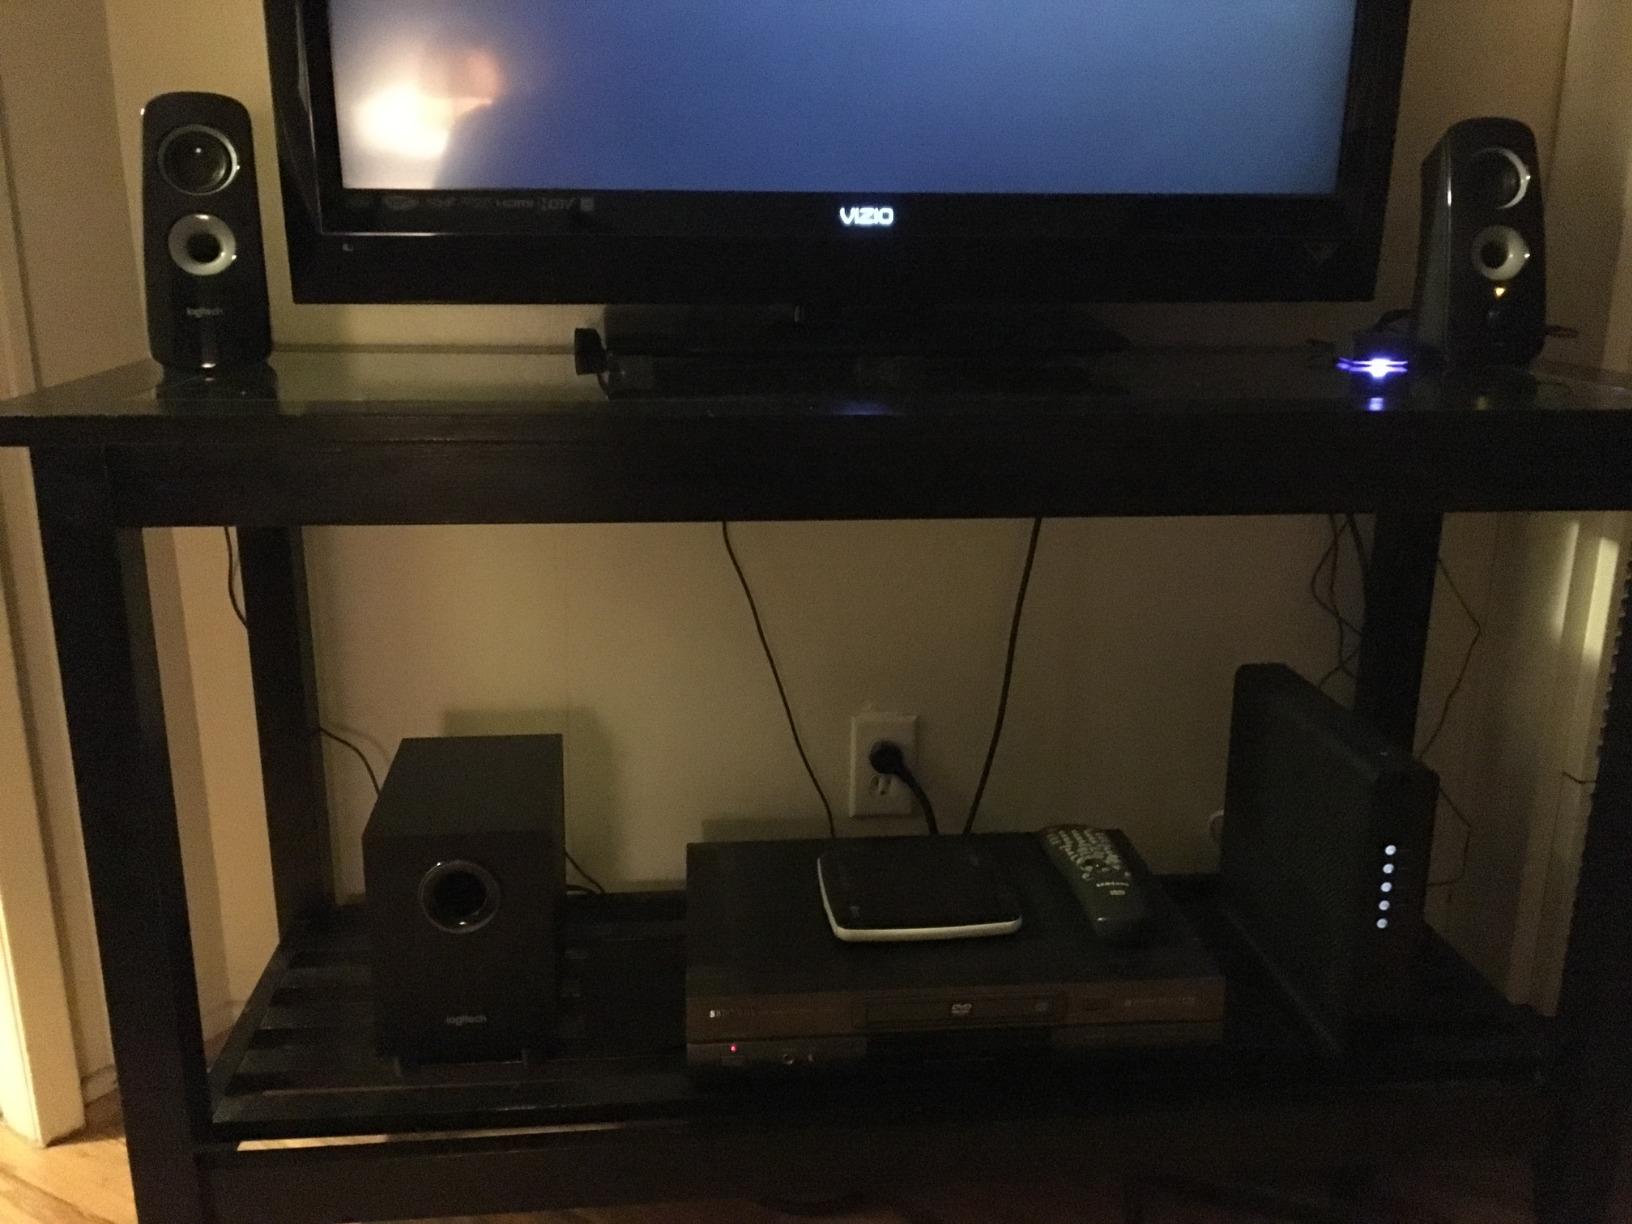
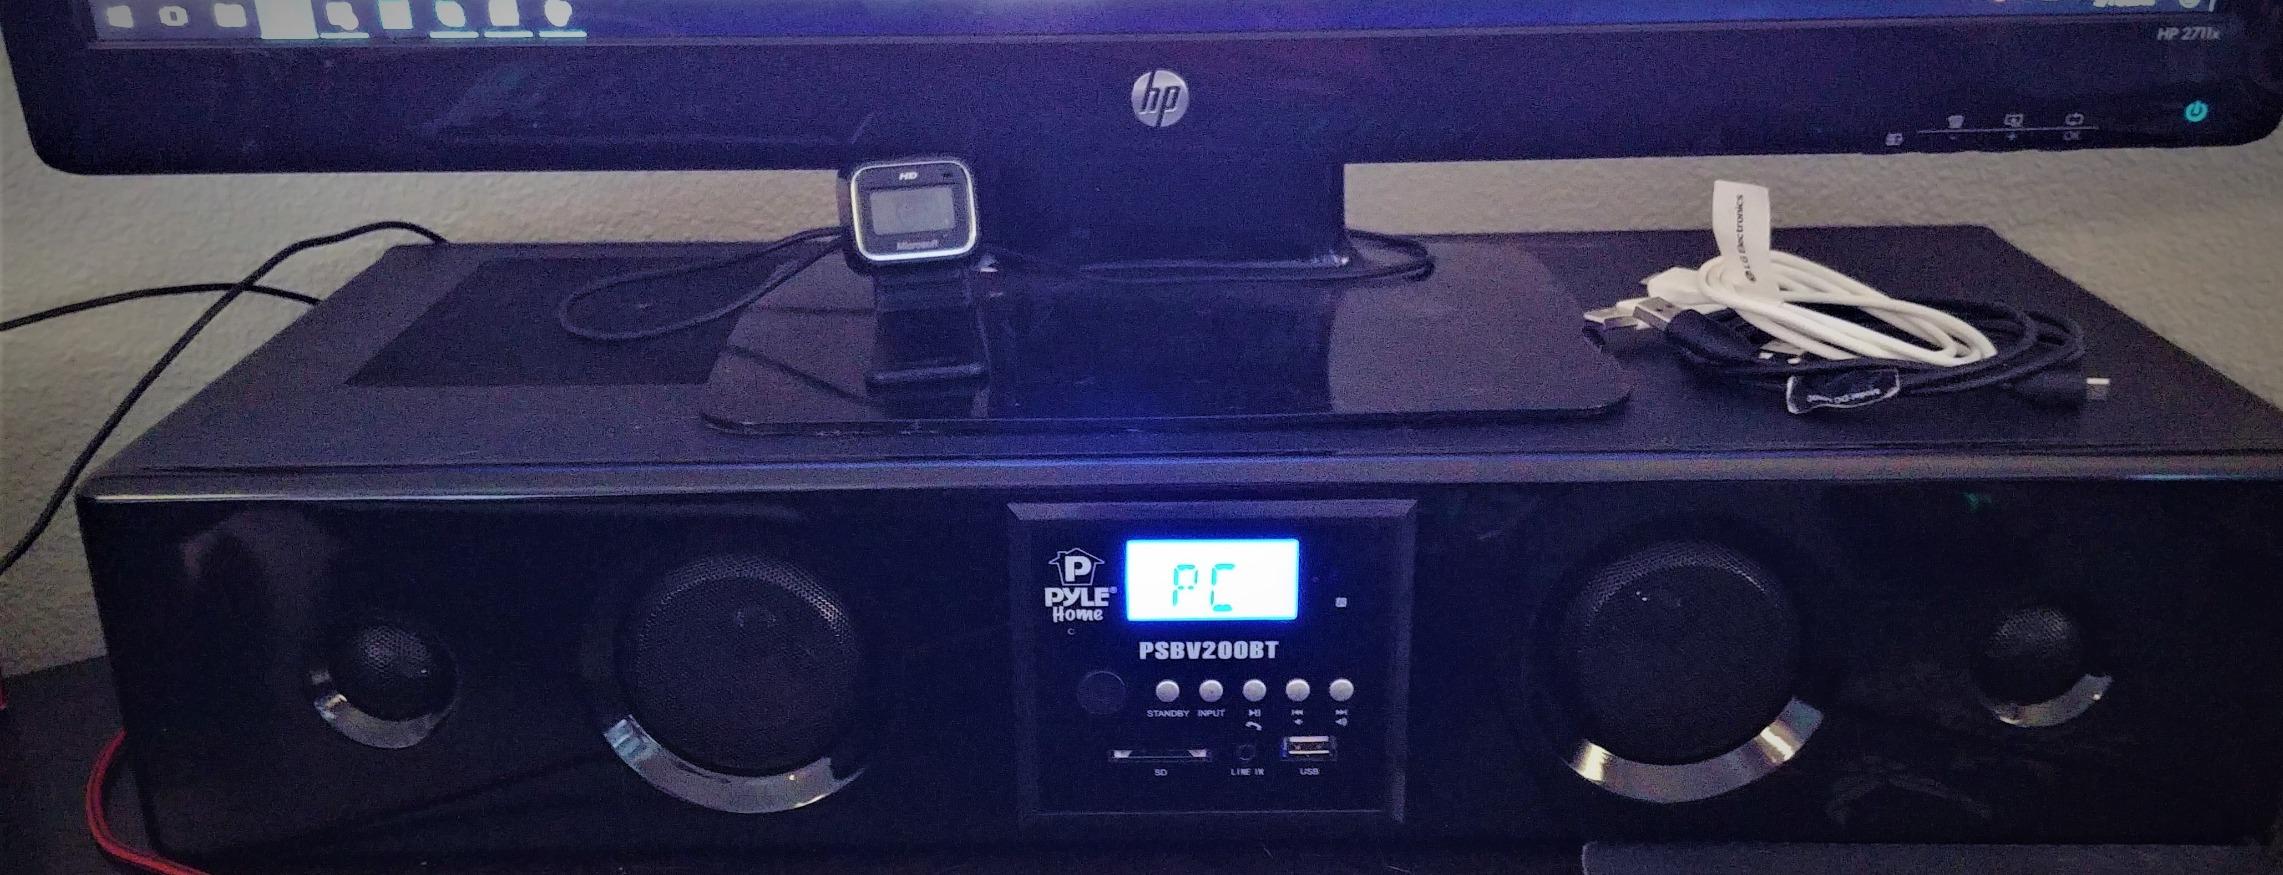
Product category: speaker
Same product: no